Albert Elay Shaltiel

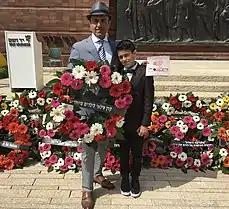
Albert and his son Ilai at the Wreath-Laying Ceremony at Yad Vashem.

After years of unsuccessful fertility treatments, the Shaltiel couple considered adoption. They visited a facility for disabled orphans in Haifa. Deciding that the “needs of the many” outweighed the needs of the few, Albert started raising and distributing money for medical equipment and therapy for sick children.